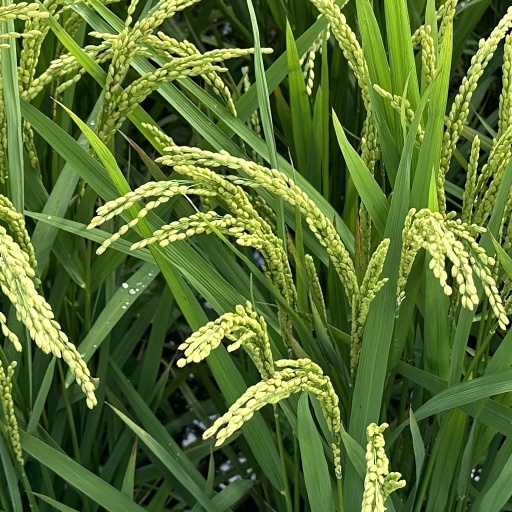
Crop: rice